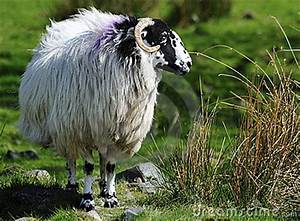
Label: sheep